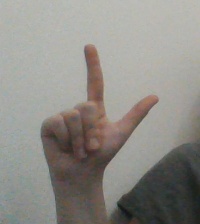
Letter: laam